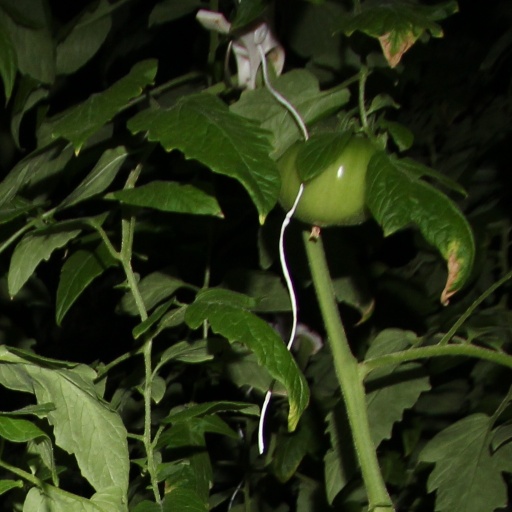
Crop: tomato